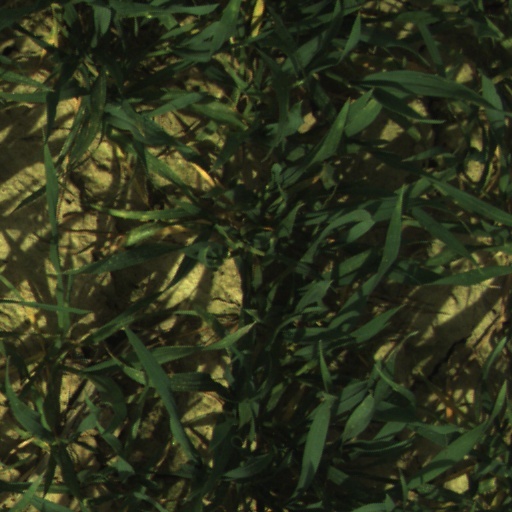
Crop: wheat